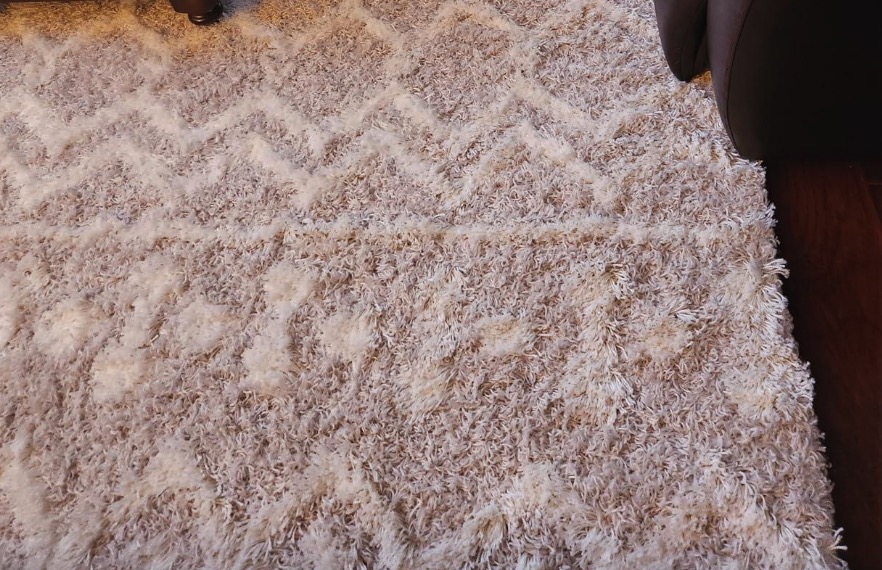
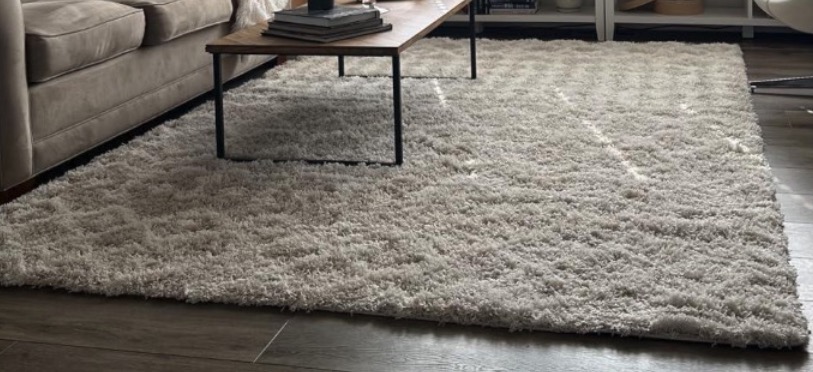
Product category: misc
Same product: yes